The Princess of All Lands

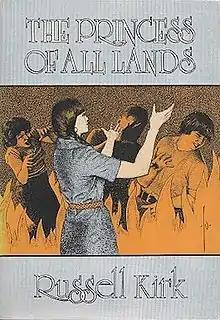
Dust-jacket illustration by Joe Wehrle, Jr.

The Princess of All Lands is a collection of stories by American writer Russell Kirk. It was released in 1979 and was the author's first book published by Arkham House. It was published in an edition of 4,120 copies. The story "There's a Long, Long Trail A-Winding" had won a World Fantasy Award in 1977.